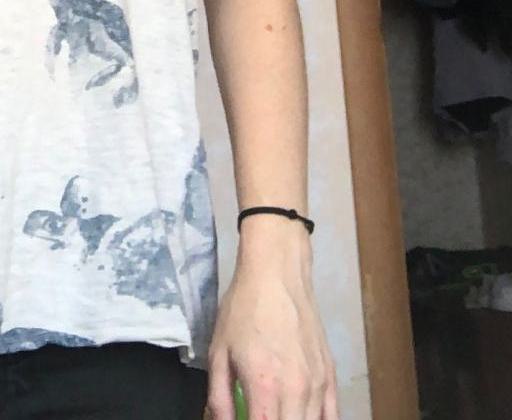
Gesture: no_gesture